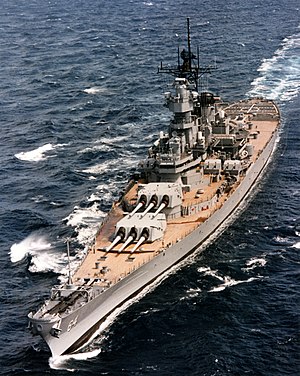
Slagskib
USS Wisconsin (BB-64) til søs.
Et slagskib er et svært pansret og armeret krigsskib med deplacement på omkring 35-45.000 tons og med panser på op til 40 cm tykkelse, i et enkelt tilfælde 200 cm tykkelse.